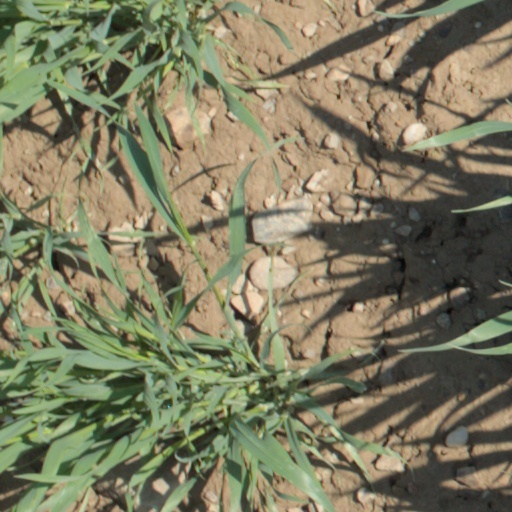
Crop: wheat